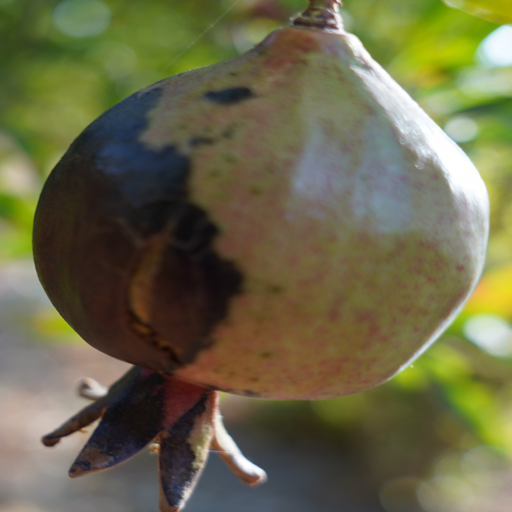
Label: Colletotrichum spp